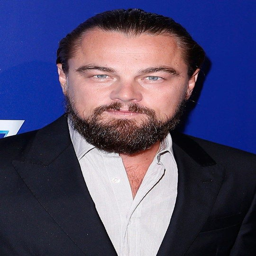
actor but what is this ?